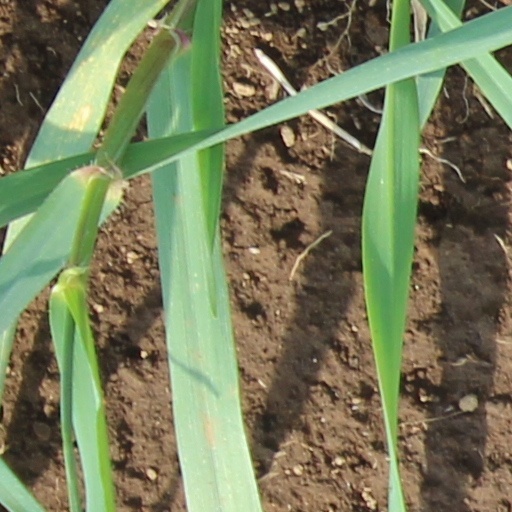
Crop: wheat